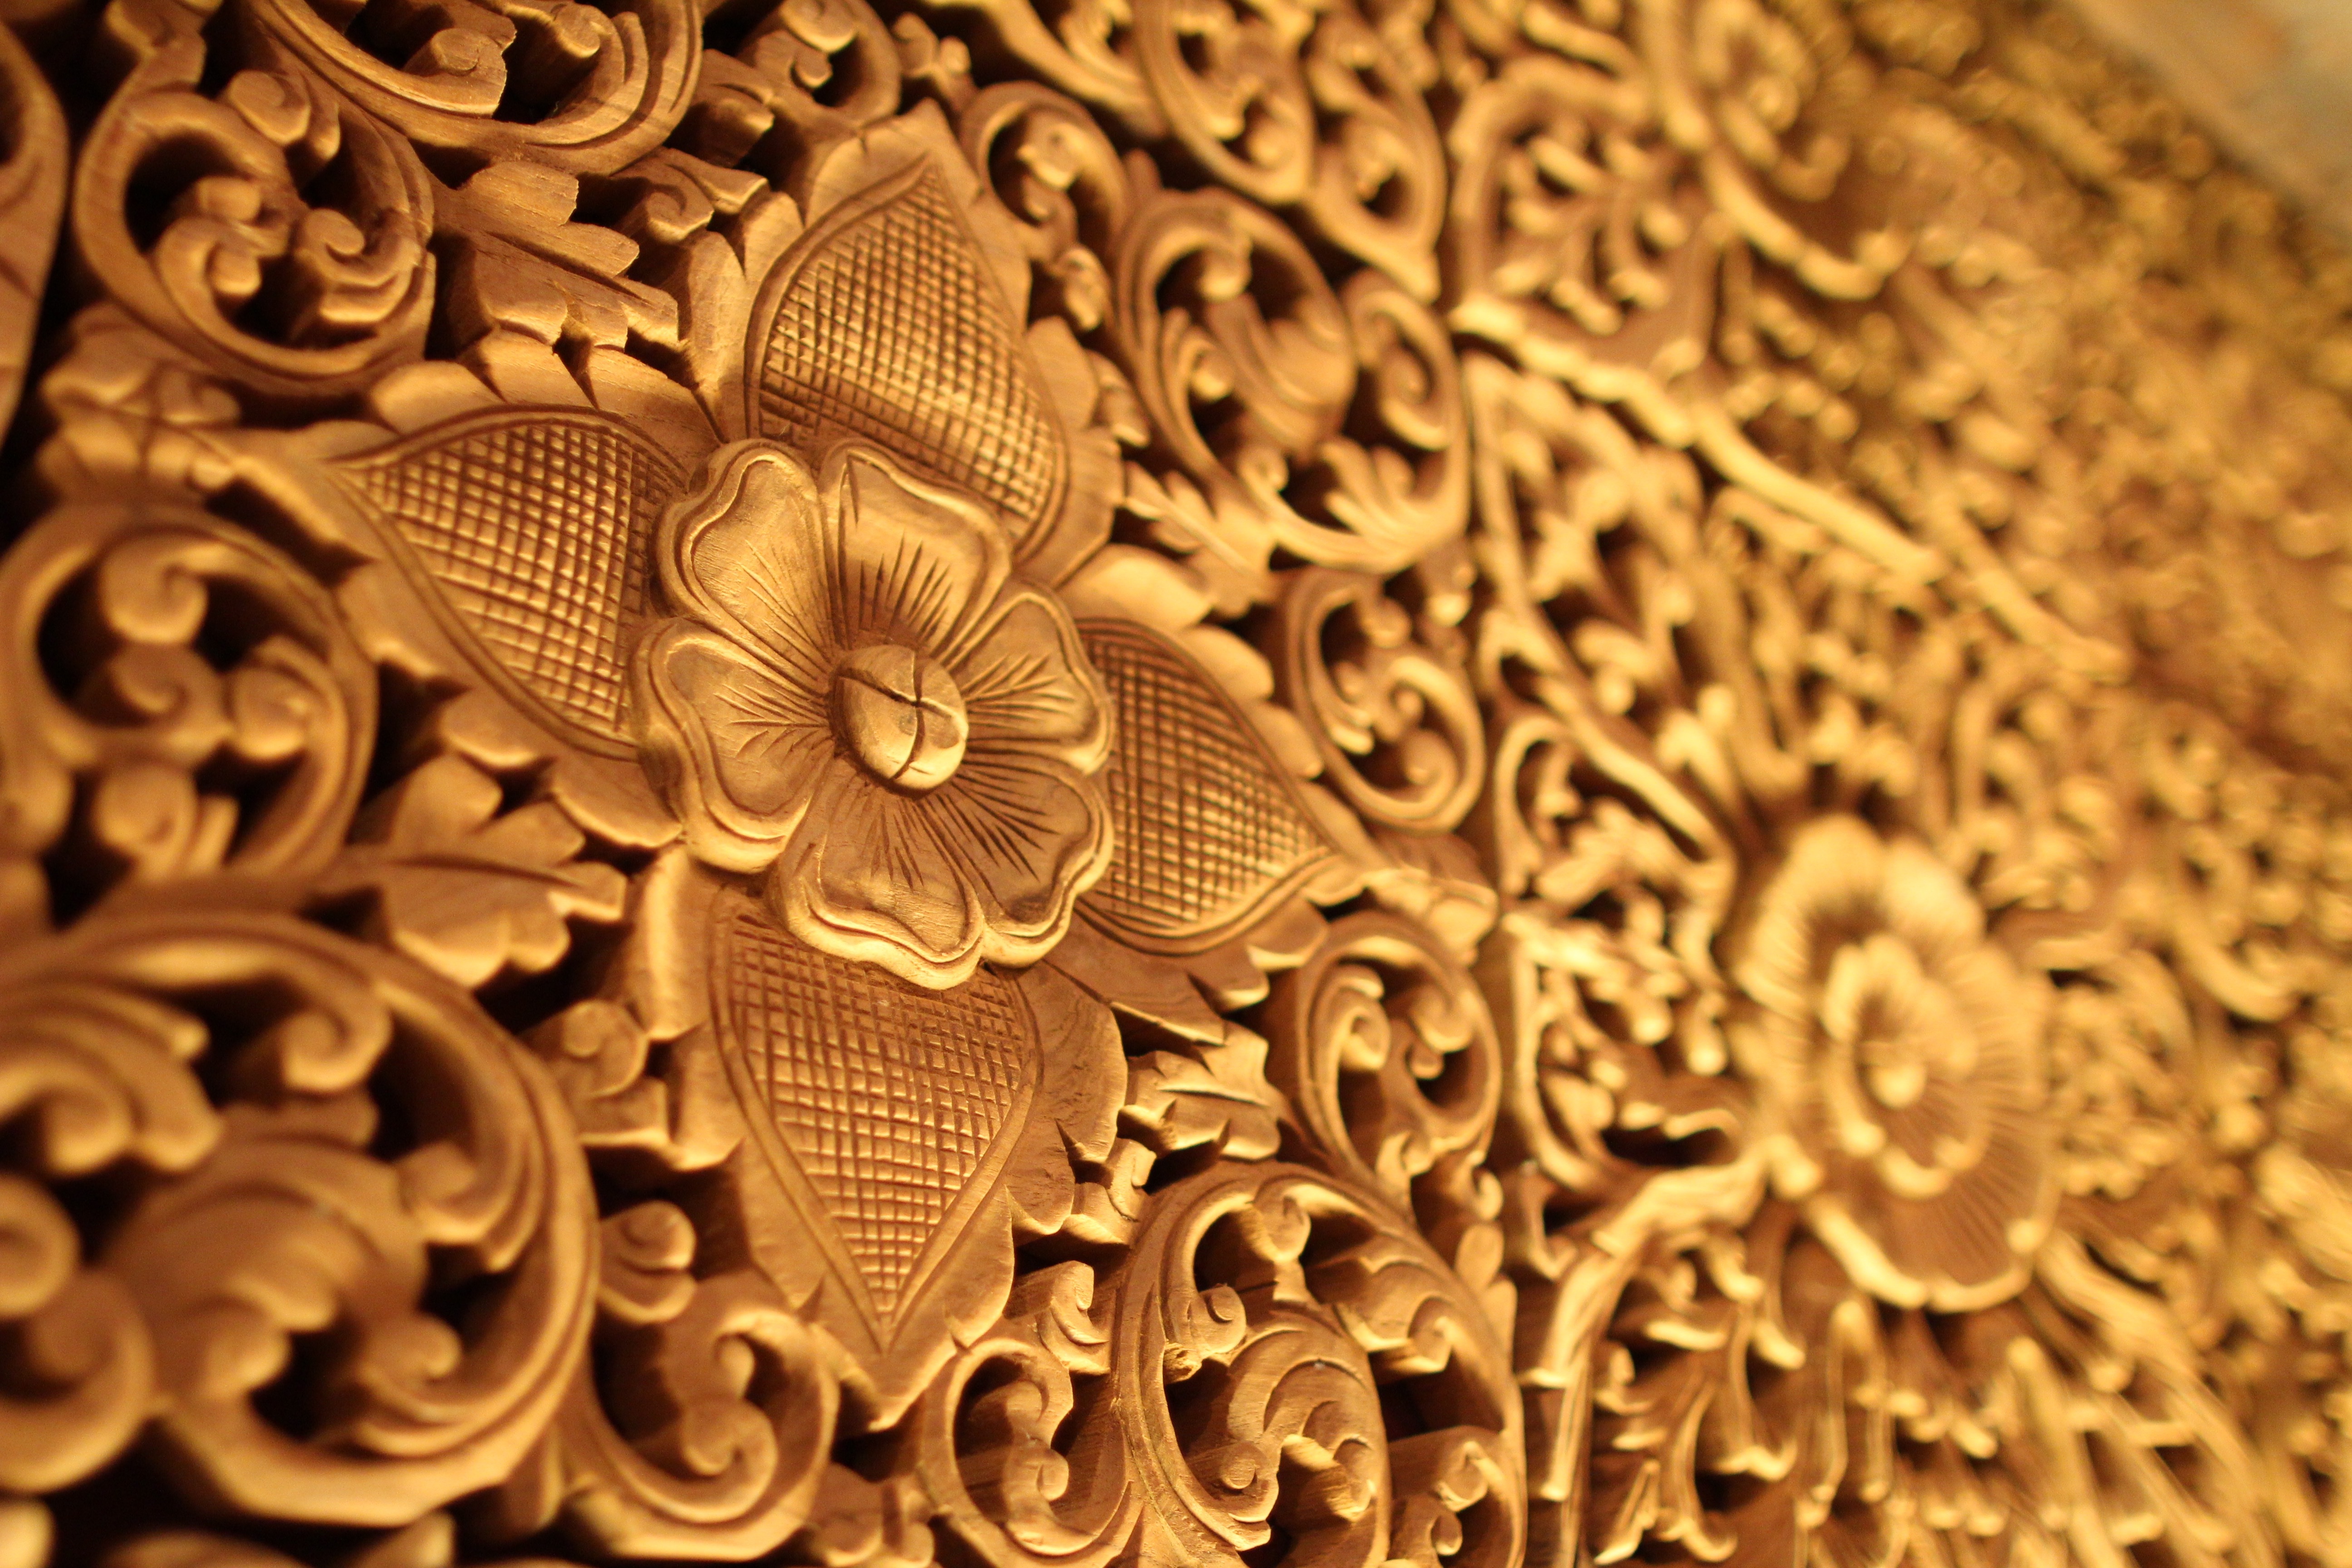
abstract, wood, antique, texture, leaf, flower, decoration, pattern, symbol, craft, material, circle, close up, art, gold, design, ornate, culture, handmade, style, carving, shape, macro photography